Negev Bedouin

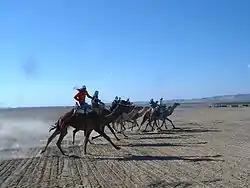
Traditional Bedouin camel race in the northern Negev near Arad, Israel

During the 1948 Palestine war, Negev Bedouin supported both Jewish and Arab sides of the conflict. Some Bedouin groups aided Jewish populations against the Palestinian National Movement and Arab armies, particularly after the United Nation's Partition Plan of 1947. Conversely, other Bedouin groups aligned with the Palestinian National Movement fighting against the Jewish population. This period saw the formation of fighting Bedouin societies that participated in conflicts throughout the country, including the Galilee region, with Bedouin tribes fighting on both sides. In the Galilee, most Bedouins identified with the Arab population, however, there were also Bedouins who had defended Jewish security before the establishment of the State of Israel often risking their lives and property by aligning with the Jewish fighters. The first Bedouin tribe to align themselves to help the Jews was Arab-al-Hib and later became the tracker unit in the Israel Defence Forces.